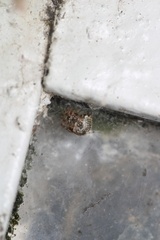
Species: Parasteatoda_tepidariorum